Fort Lawrence (Nova Scotia)

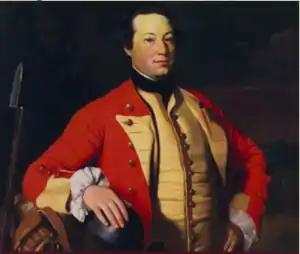
Captain George Scott by John Singleton Copley (c.1758), The Brook

Fort Lawrence was a British fort built during Father Le Loutre's War and located on the Isthmus of Chignecto (in the modern-day community of Fort Lawrence).